Reuben Colley

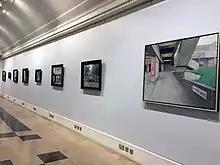
Reuben Colley Remnant Collection exhibited at Birmingham Museum and Art Gallery. 2017.

Colley studied at Bournville Art College, Birmingham, and in 1995, he enrolled at The University of Wolverhampton, where he gained a BA Honours in Fine Art, specialising in painting.